Steve Missillier

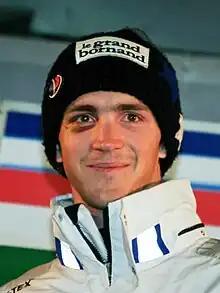

Steve Missillier (born 12 December 1984) is a French alpine skier and non-commissioned officer. Missillier represented France at the 2010 Winter Olympics in Vancouver, and won a silver medal in giant slalom at the 2014 Winter Olympics in Sochi.